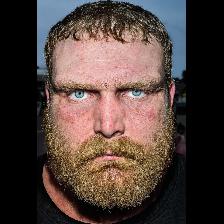
Label: Human